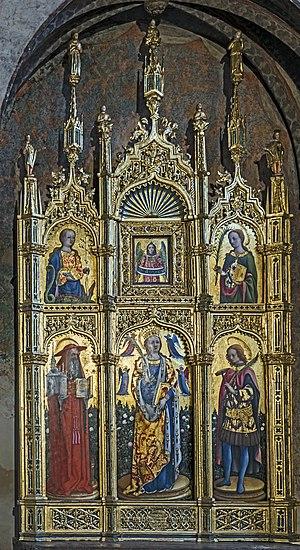
L'église Saint-Zacharie est un édifice religieux de Venise en Italie situé dans le Sestiere de Castello, non loin de la place Saint-Marc.
Sabine ou Savine, dite de Rome est une sainte catholique et orthodoxe, martyre à Vindena en 126. Sa fête est le 29 août.